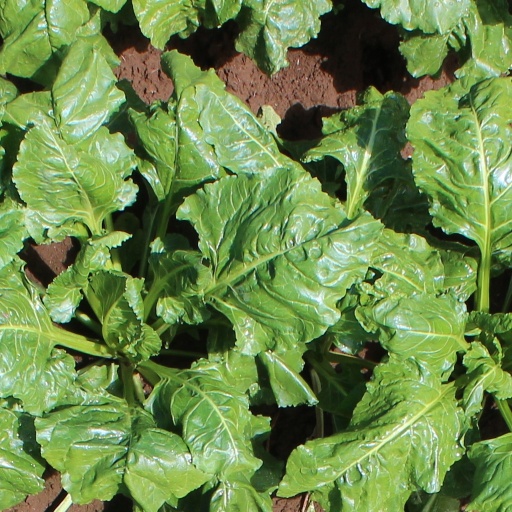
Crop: sugar beet